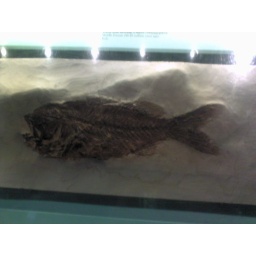
fish in a rock